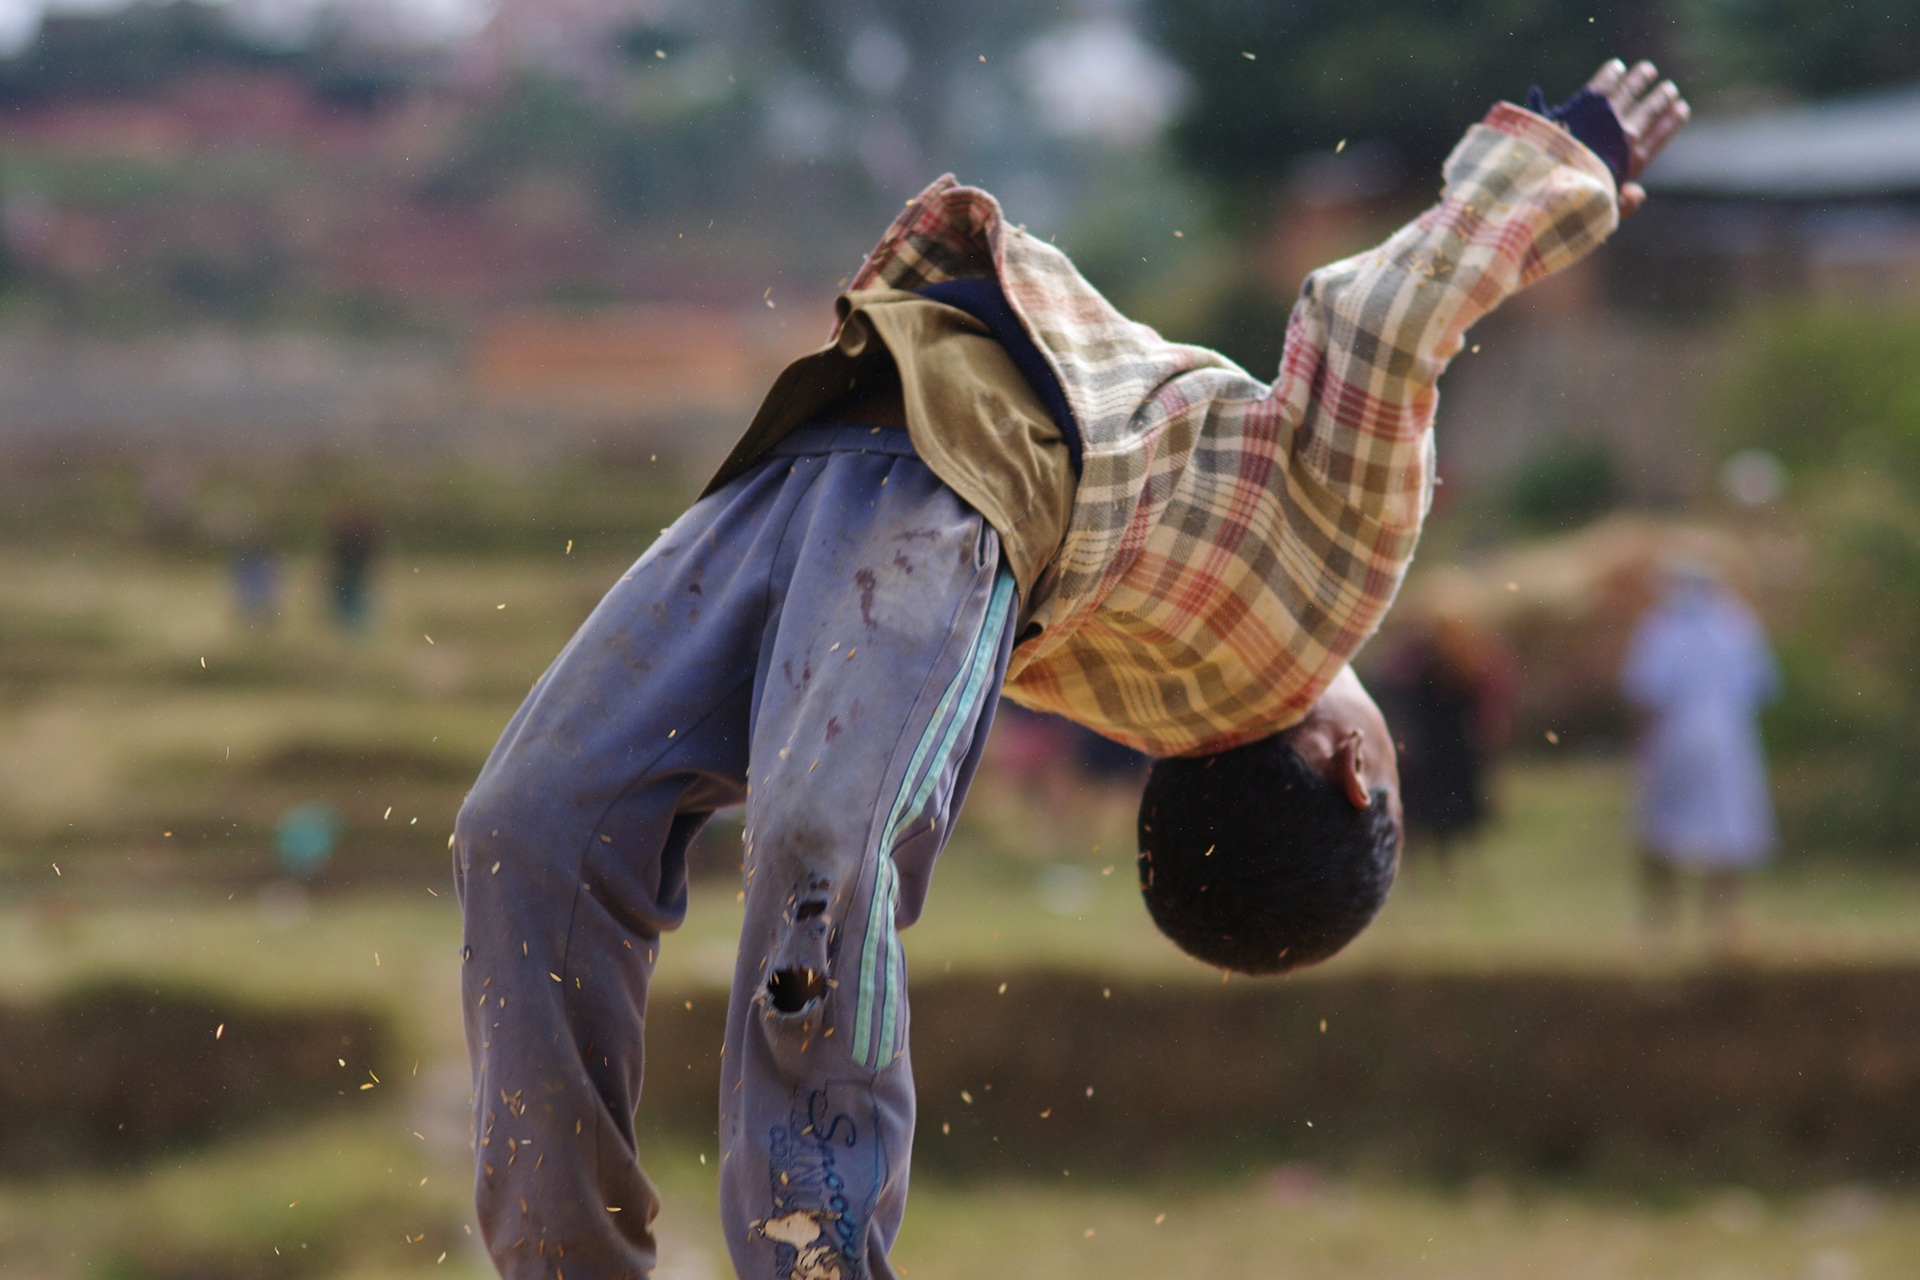
sport, boy, jump, wildlife, truck, movement, somersault, childjump, dirty pants